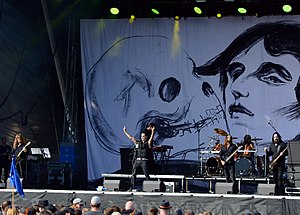
Satyricon (band)
Satyricon på Elbriot 2018
"Satyricon er et norsk black metal-band, der blev dannet af Vegard ""Wargod"" og Carl-Michael ""Exhurtum"" Eide i 1990 under navnet Eczema. De to stiftere indspillede dog kun en enkelt demo med bandet, før de forlod det. Den daværende sanger Sigurd ""Satyr"" Wongraven overtog derefter styringen af bandet, og sammen med trommeslageren Kjetil-Vidar ""Frost"" Haraldstad har han udgjort bandets line-up siden deres debutalbum fra 1993.